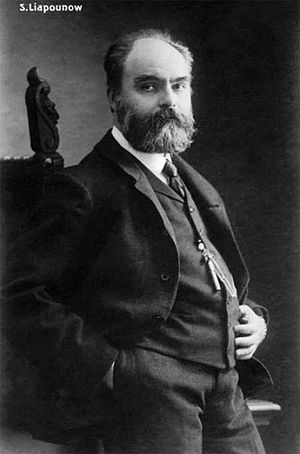
Sergej Ljapunov
Sergej Mikhajlovitj Ljapunov var en russisk komponist og pianist. Ljapunov var elev af Sergej Tanejev, og komponerede i romantisk stil. Han har skrevet 2 symfonier, 2 klaverkoncerter, orkesterværker, violinkoncert, sange, og klaverstykker. Han emigrerede til Paris i 1923, og døde der året efter.